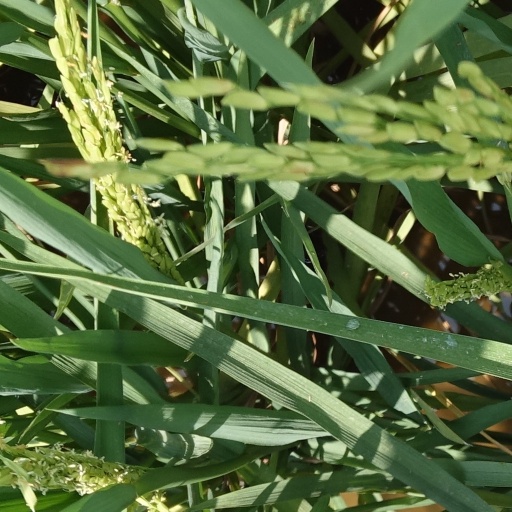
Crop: rice